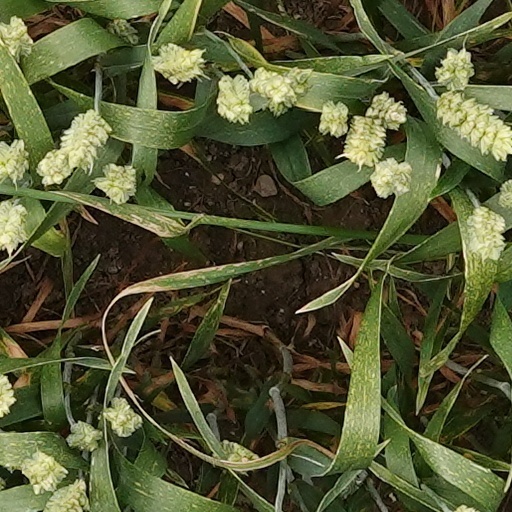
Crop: wheat